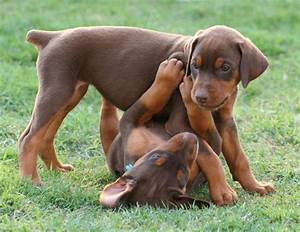
Label: cane